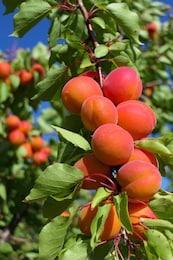
Label: apricot